Mountain Ridge High School (Arizona)

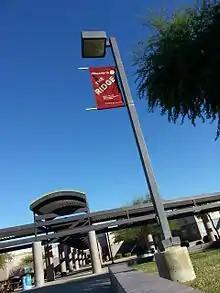
Banner at MRHS

Mountain Ridge High School is a public high school in Glendale, Arizona, United States, a suburb of Phoenix. The school opened in fall 1995. The school had a 95% graduation rate in 2015. Mountain Ridge is part of the Deer Valley Unified School District.